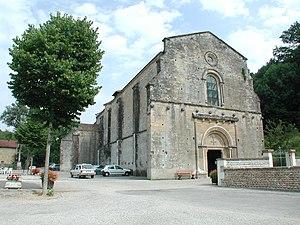
Marnans est une commune française située dans le département de l'Isère en région Auvergne-Rhône-Alpes.